Net metering in the United States

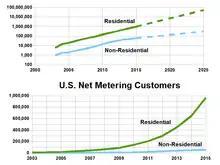
Growth of net metering in the United States

Net metering is a policy by many states in the United States designed to help the adoption of renewable energy. Net metering was pioneered in the United States as a way to allow solar and wind to provide electricity whenever available and allow use of that electricity whenever it was needed, beginning with utilities in Idaho in 1980, and in Arizona in 1981. In 1983, Minnesota passed the first state net metering law. As of March 2015, 44 states and Washington, D.C. have developed mandatory net metering rules for at least some utilities. However, although the states' rules are clear, few utilities actually compensate at full retail rates.